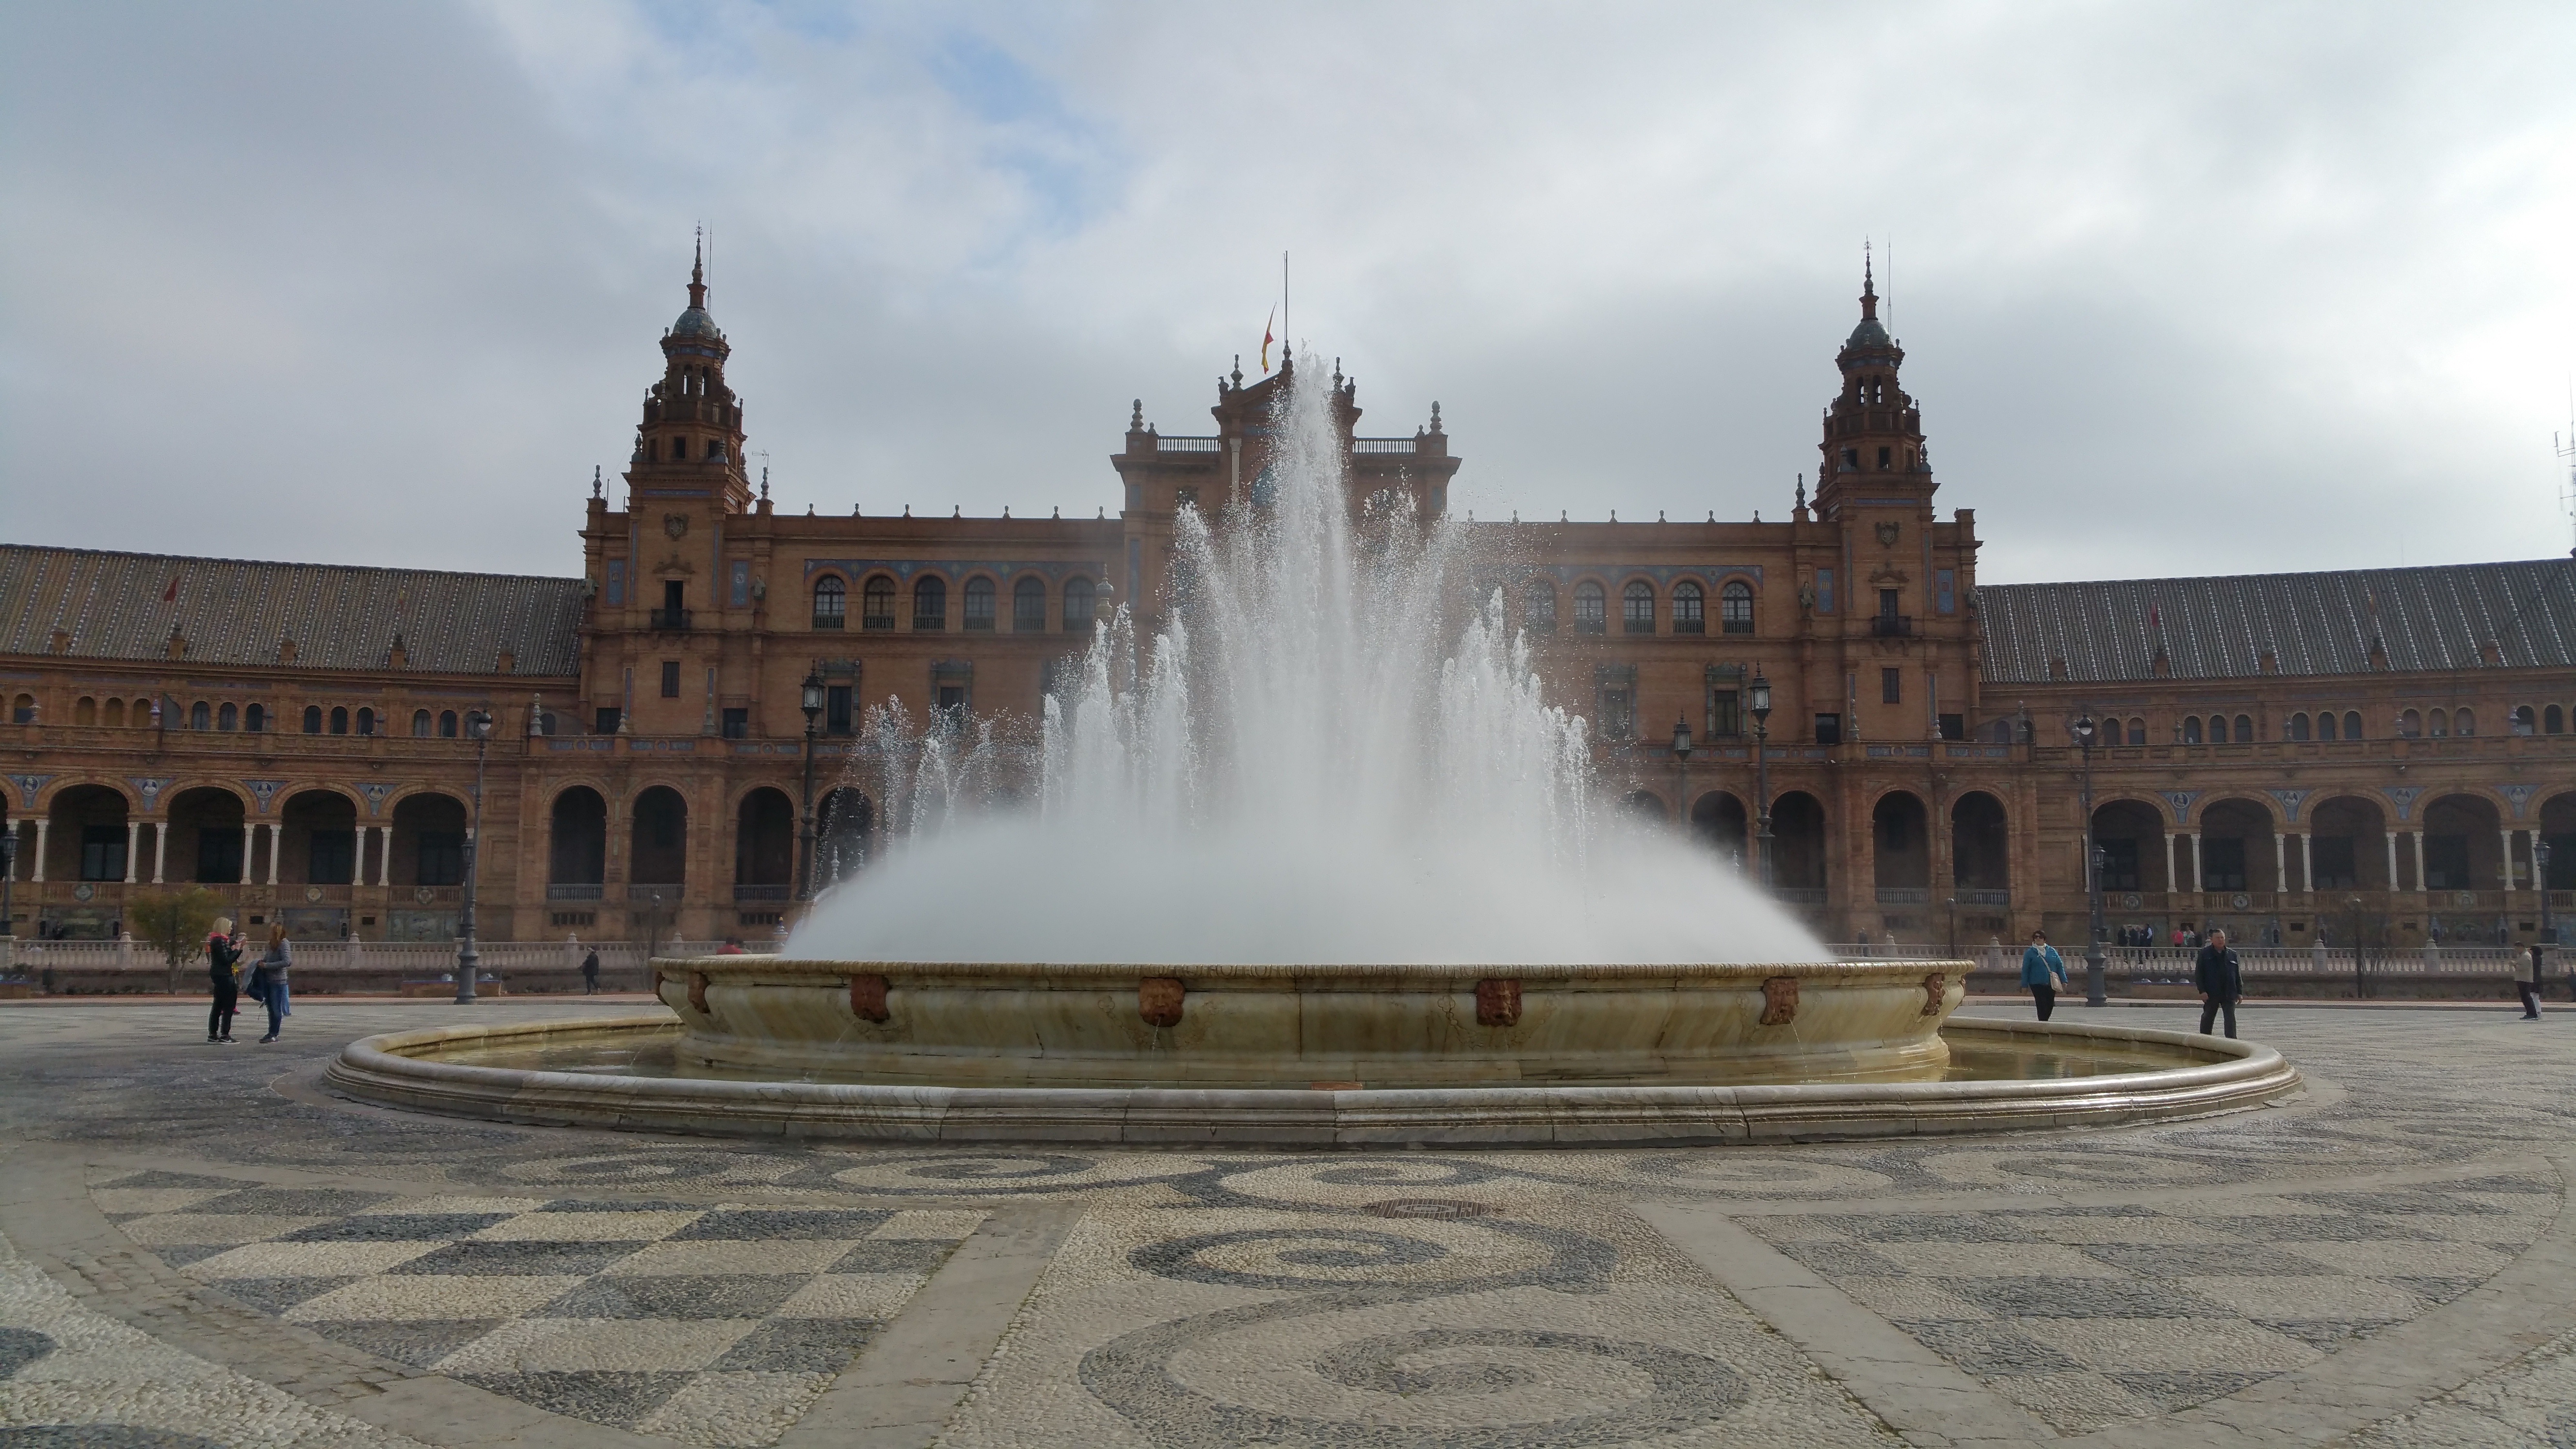
architecture, chateau, palace, city, monument, plaza, landmark, fountain, seville, town square, water feature, espana, spain square, plaza espana, plaza de espana, human settlement